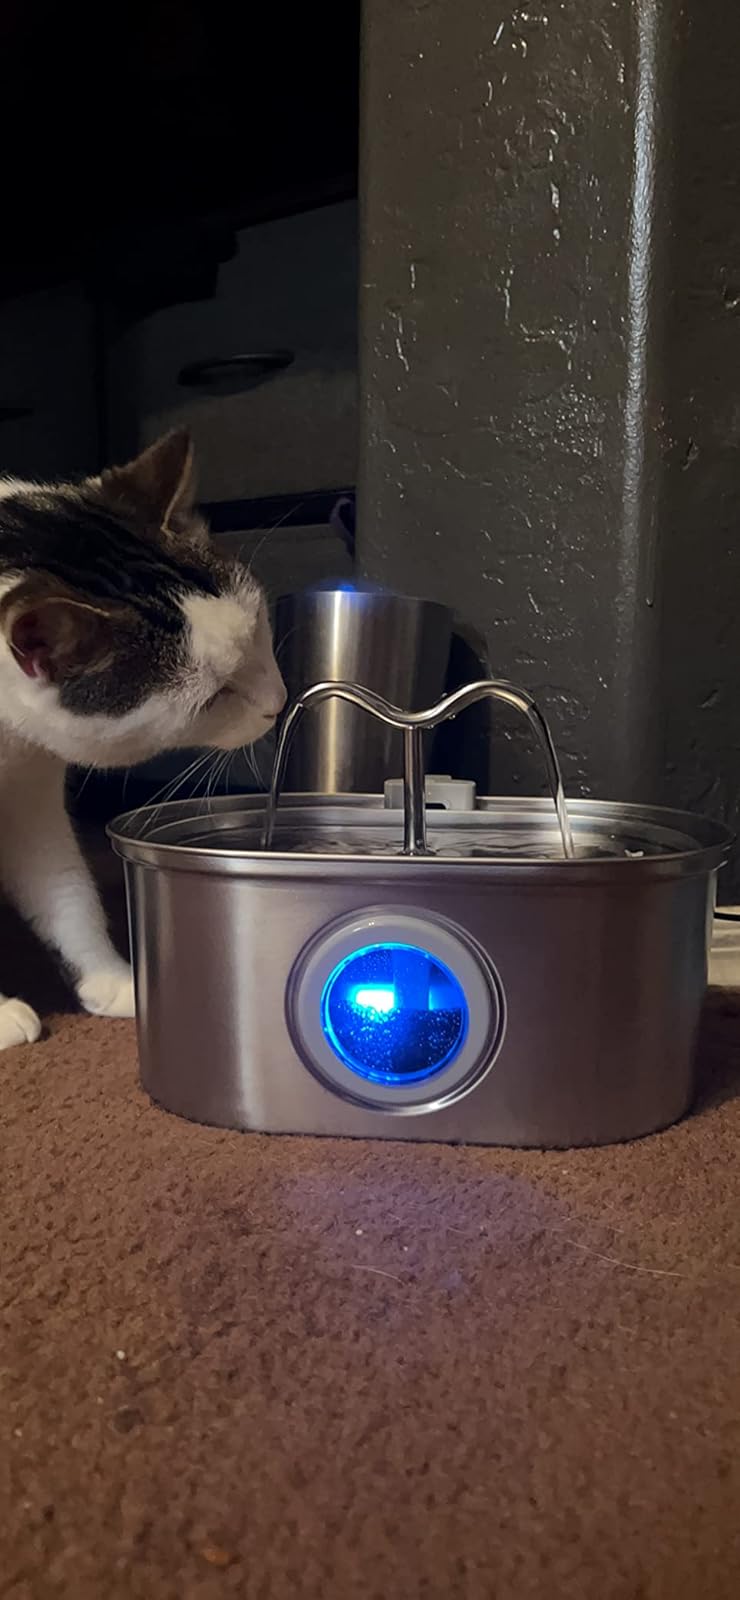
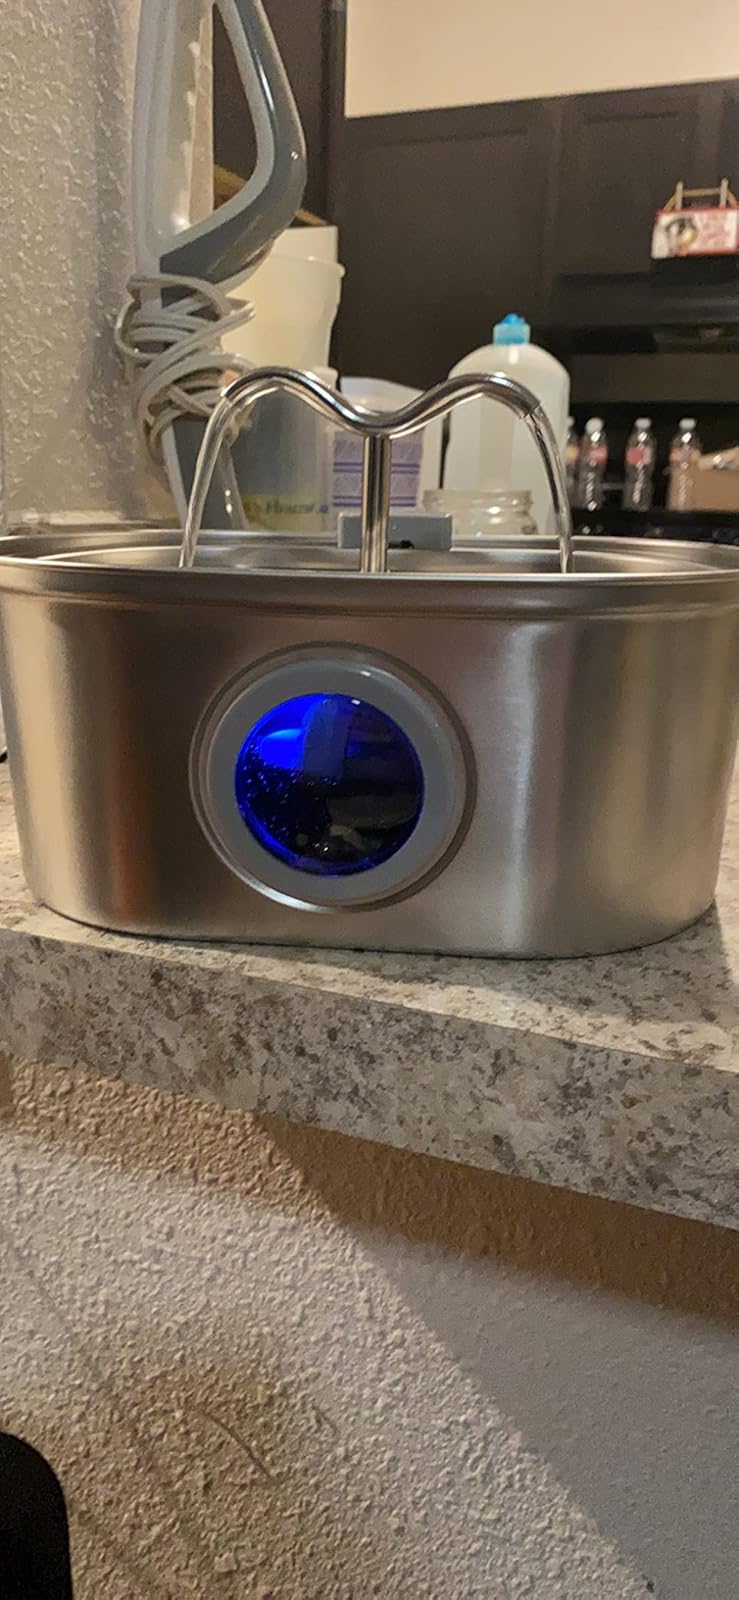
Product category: items_bowl
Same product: yes